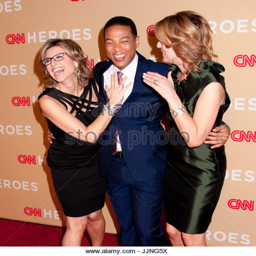
journalist , journalist and tv personality .